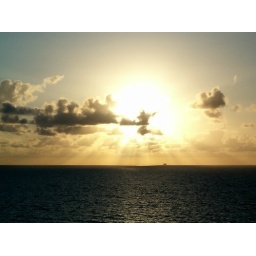
cool sunset with a cruise ship in the water